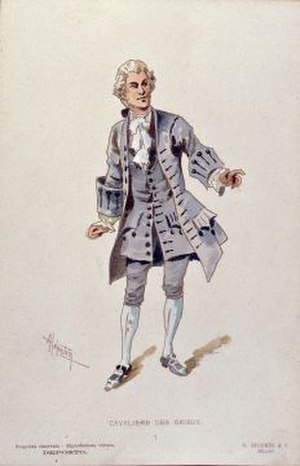
Manon Lescaut / Diskografi
Chevalier des Grieux' kostume til anden akt designet af Adolf Hohenstein til urpremieren.
Manon Lescaut er en opera i fire akter af Giacomo Puccini til en italiensk libretto. Historien er baseret på romanen L'Histoire du Chevalier des Grieux et de Manon Lescaut af Abbé Prévost.